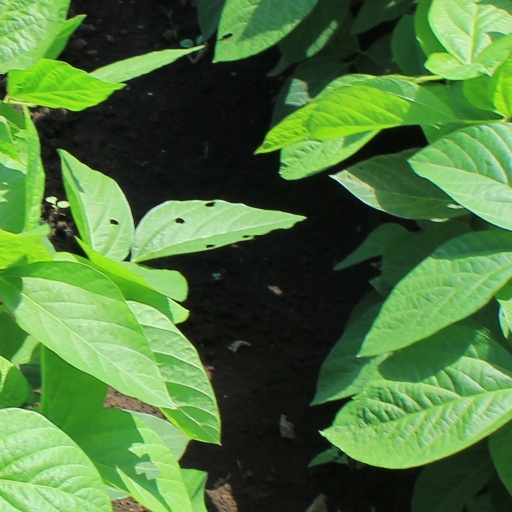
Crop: soybean